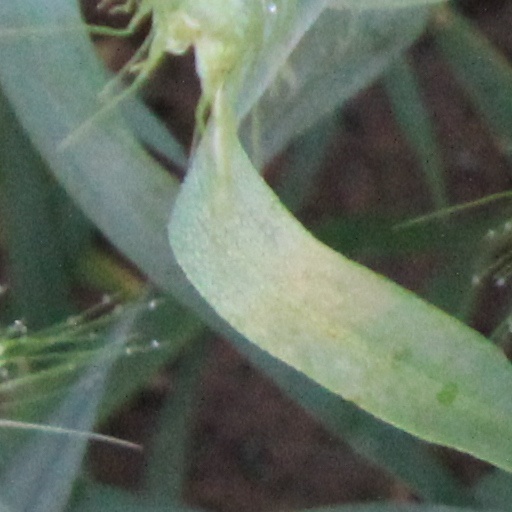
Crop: wheat